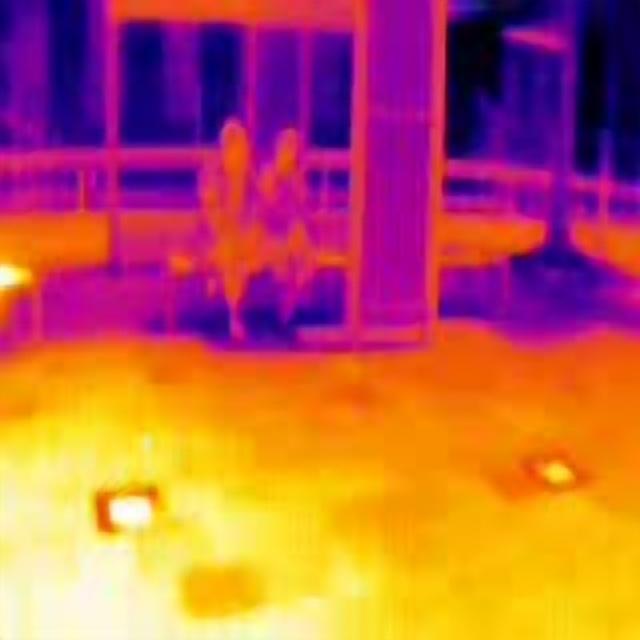
Detected objects:
label: person
label: person